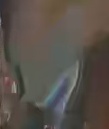
Face region: mouth_nostrils (mouth_chin_nostrils_and_profile)
Pain indicator: moderately_present